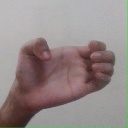
अक्षर: ख